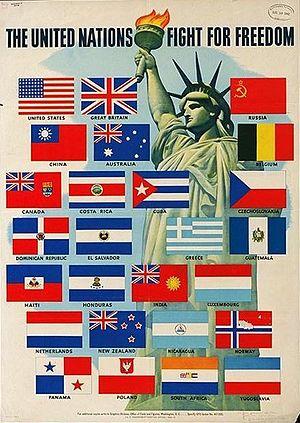
On entend par coalition anti-Hitler l’alliance militaire entre les trois grandes puissances alliées que sont l’Union soviétique, le Royaume-Uni et plus tard les États-Unis en réponse aux assauts militaires menés par les forces de l’axe que sont le Reich allemand, le Royaume d’Italie et l’Empire du Japon pendant la Seconde Guerre mondiale.